Houdini (software)

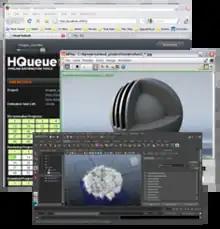
Screenshot from Houdini

Houdini is an open environment and supports a variety of scripting APIs. Python is increasingly the scripting language of choice for the package, and is intended to substitute its original C Shell-like scripting language, HScript. However, any major scripting languages which support socket communication can interface with Houdini.